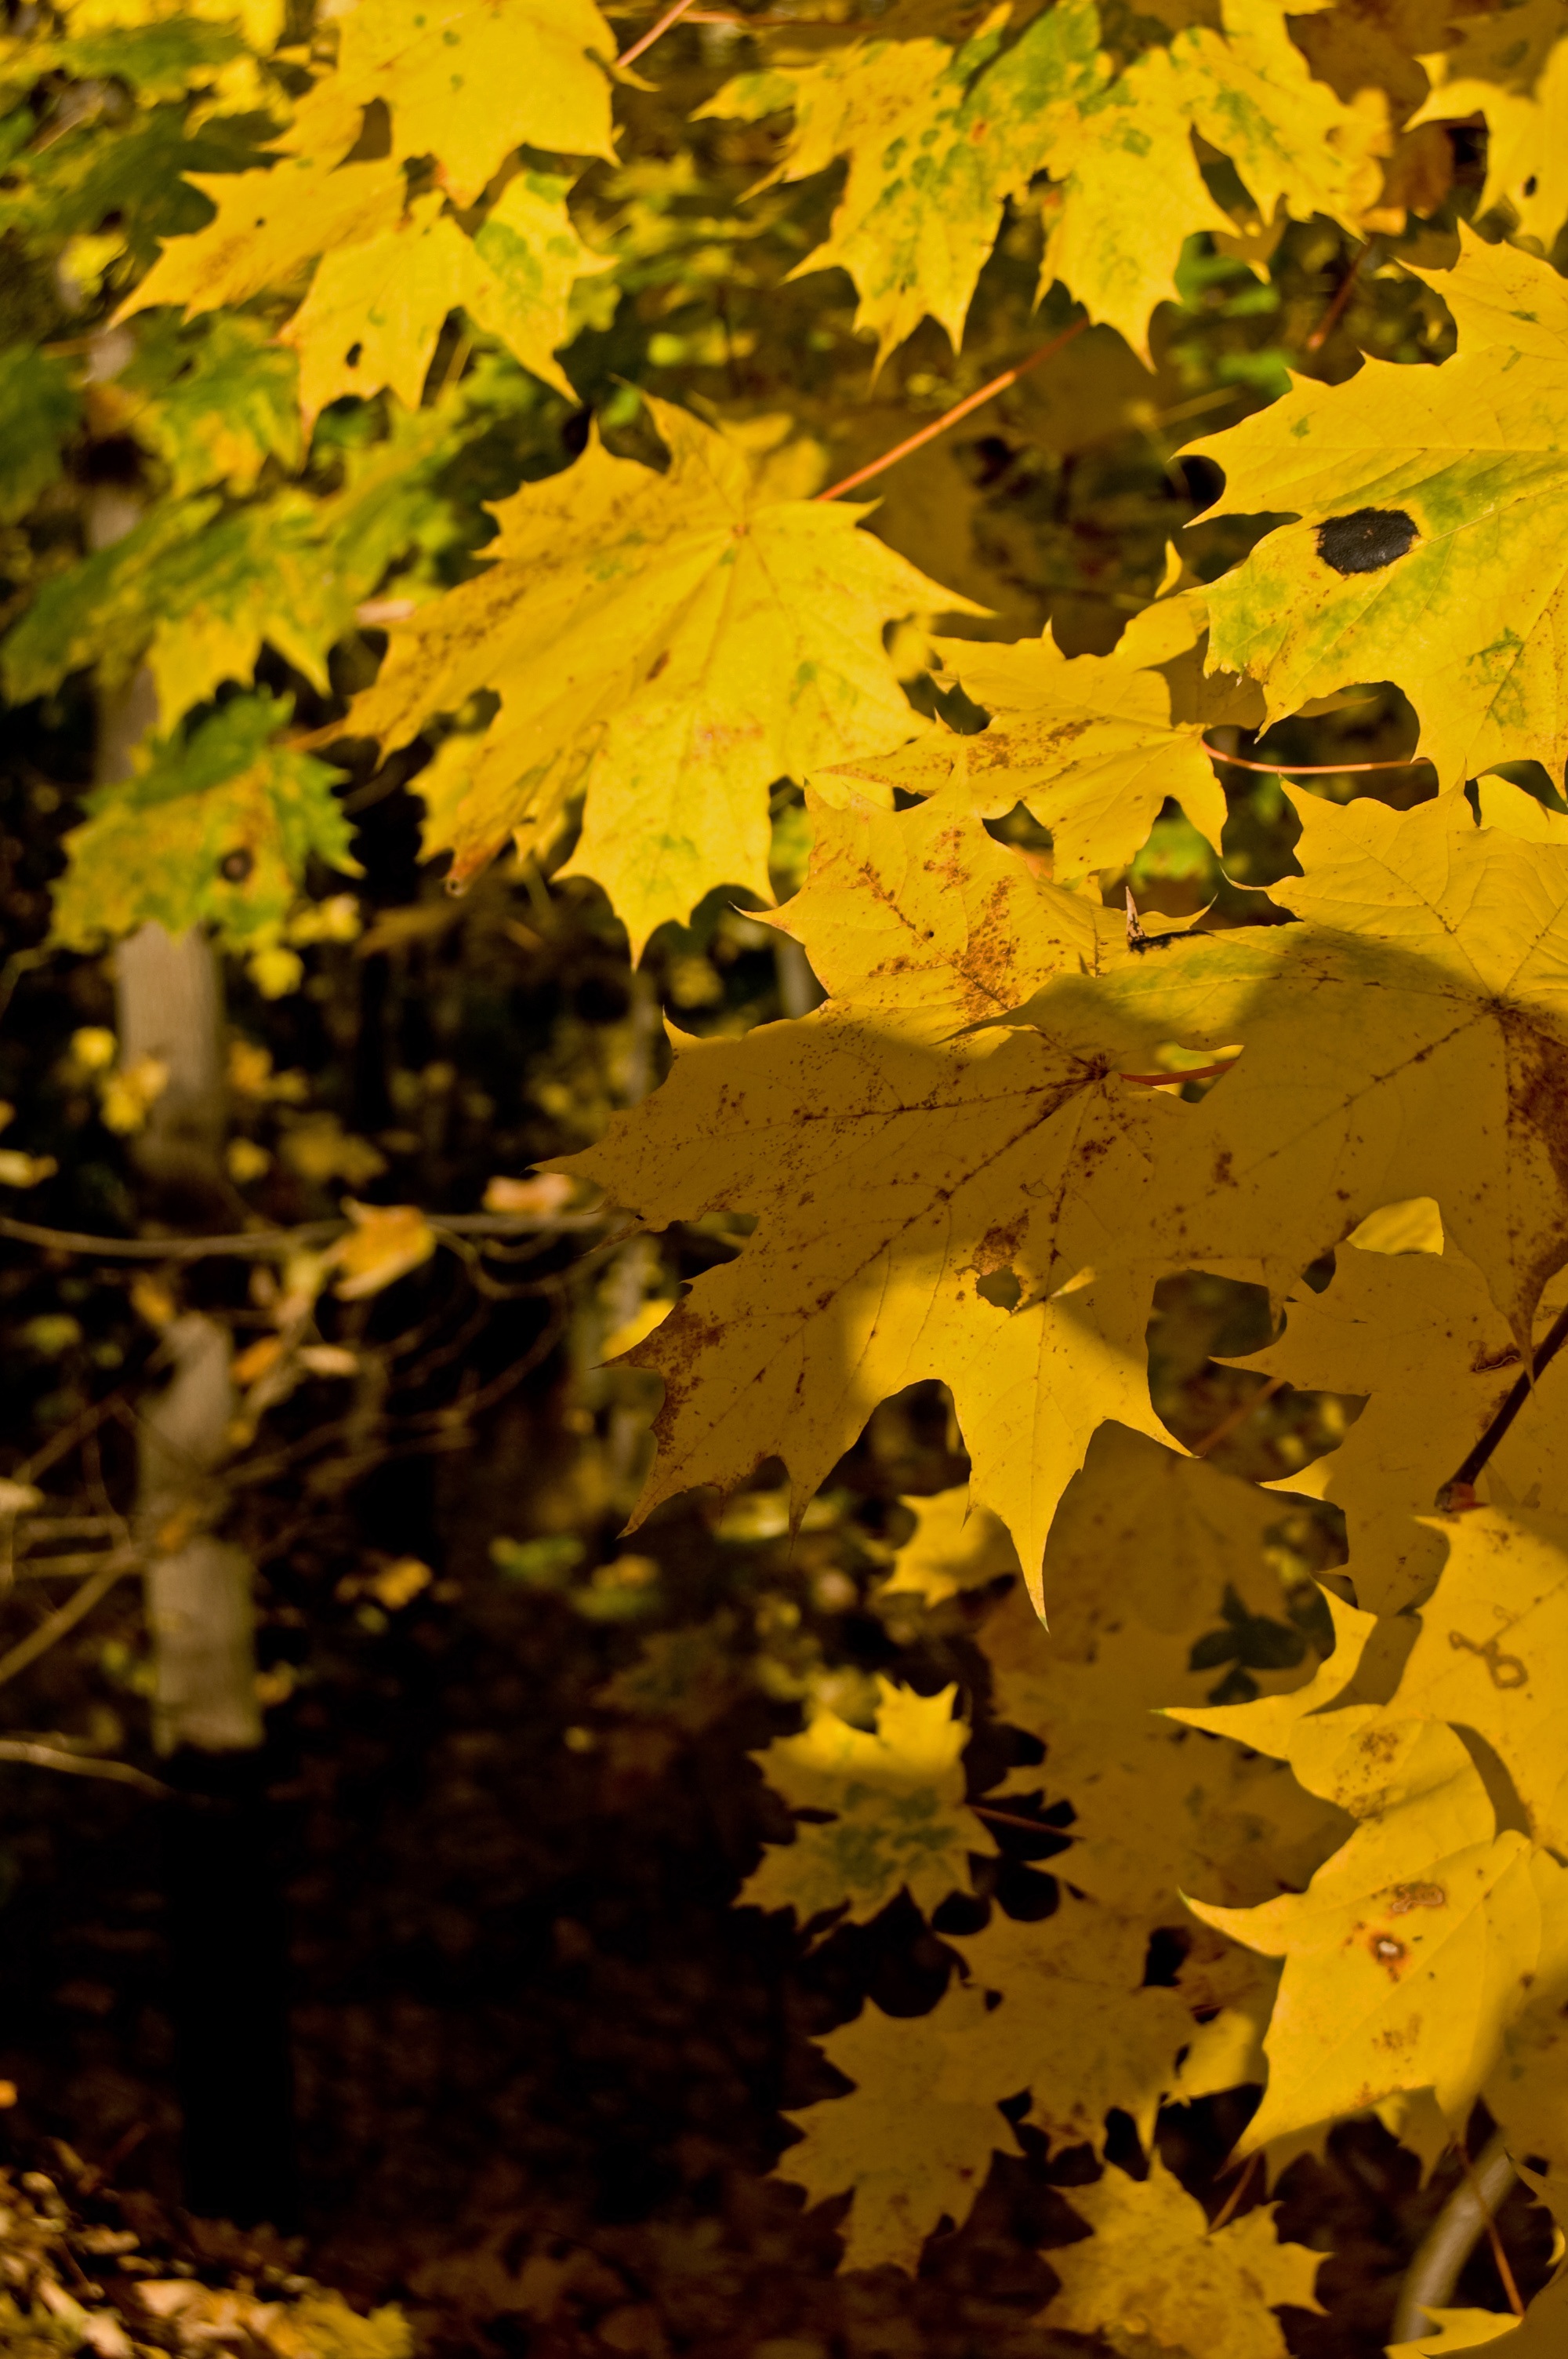
tree, nature, forest, branch, plant, sunlight, leaf, flower, golden, color, autumn, botany, yellow, season, maple tree, maple leaf, trees, autumn mood, deciduous tree, coloring, leaves, october, away, fall color, fall foliage, leaves in the autumn, autumn gold, autumn forest, fall leaves, golden autumn, forest path, golden october, flowering plant, maidenhair tree, yellowish, woody plant, land plant